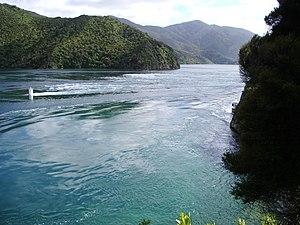
Les phares de French Pass sont des phares situés dans les Marlborough Sounds, précisément dans la French Pass, au nord de la région de Marlborough, en Nouvelle-Zélande.
Le French Pass est un détroit situé en Nouvelle-Zélande qui sépare l'île d'Urville de l'île du Sud. À l'Ouest du détroit se trouve la baie de Tasman, à l'Est se trouve le détroit de Cook.